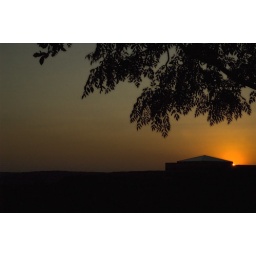
near the arboretum. the office building ruins it, but i couldn't pass up the burnt orange sky. hook 'em horns!